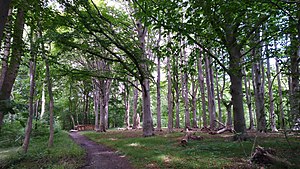
Færgeskov
Færgeskoven i det østlige Angel
Færgeskov er navnet på en husgruppe og en skov beliggende ved kysten mellem Hasselbjerg og Kronsgaard i det østlige Angel i Sydslesvig. I administrativ henseende strækker sig skoven over både Hasselbjerg og Kronsgaard kommuner i Slesvig-Flensborg kreds i den nordtyske delstat Slesvig-Holsten. I den danske tid hørte skoven under Gelting Sogn. I 2014 blev skoven på vegne af det slesvig-holstenske miljøministerium udpeget som habitatområde under det fælleseuropæiske Natura 2000-projekt. Den omtrent 19 ha store skov er karakteriseret som bondeskov med blandede træarter og kratbuske. Der er påfaldende mange træer af høj alder. Der er flere vandrestier.